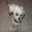
Label: dog